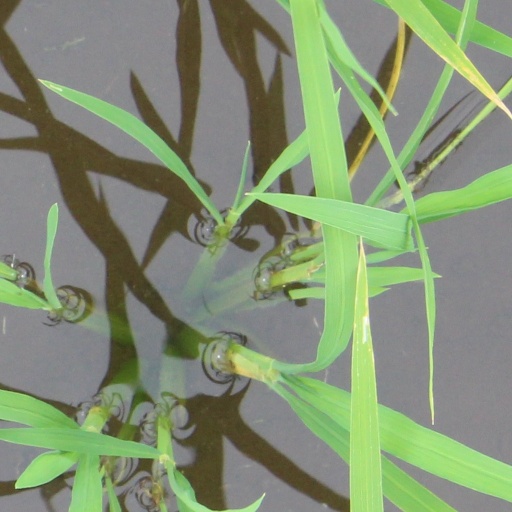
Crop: rice